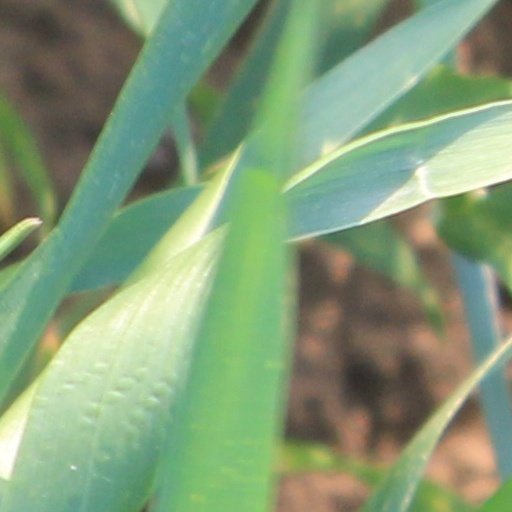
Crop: wheat